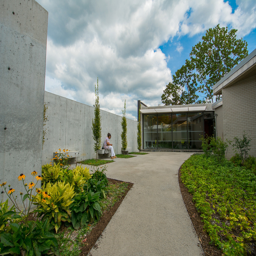
a woman sits on a bench and reads in the courtyard .